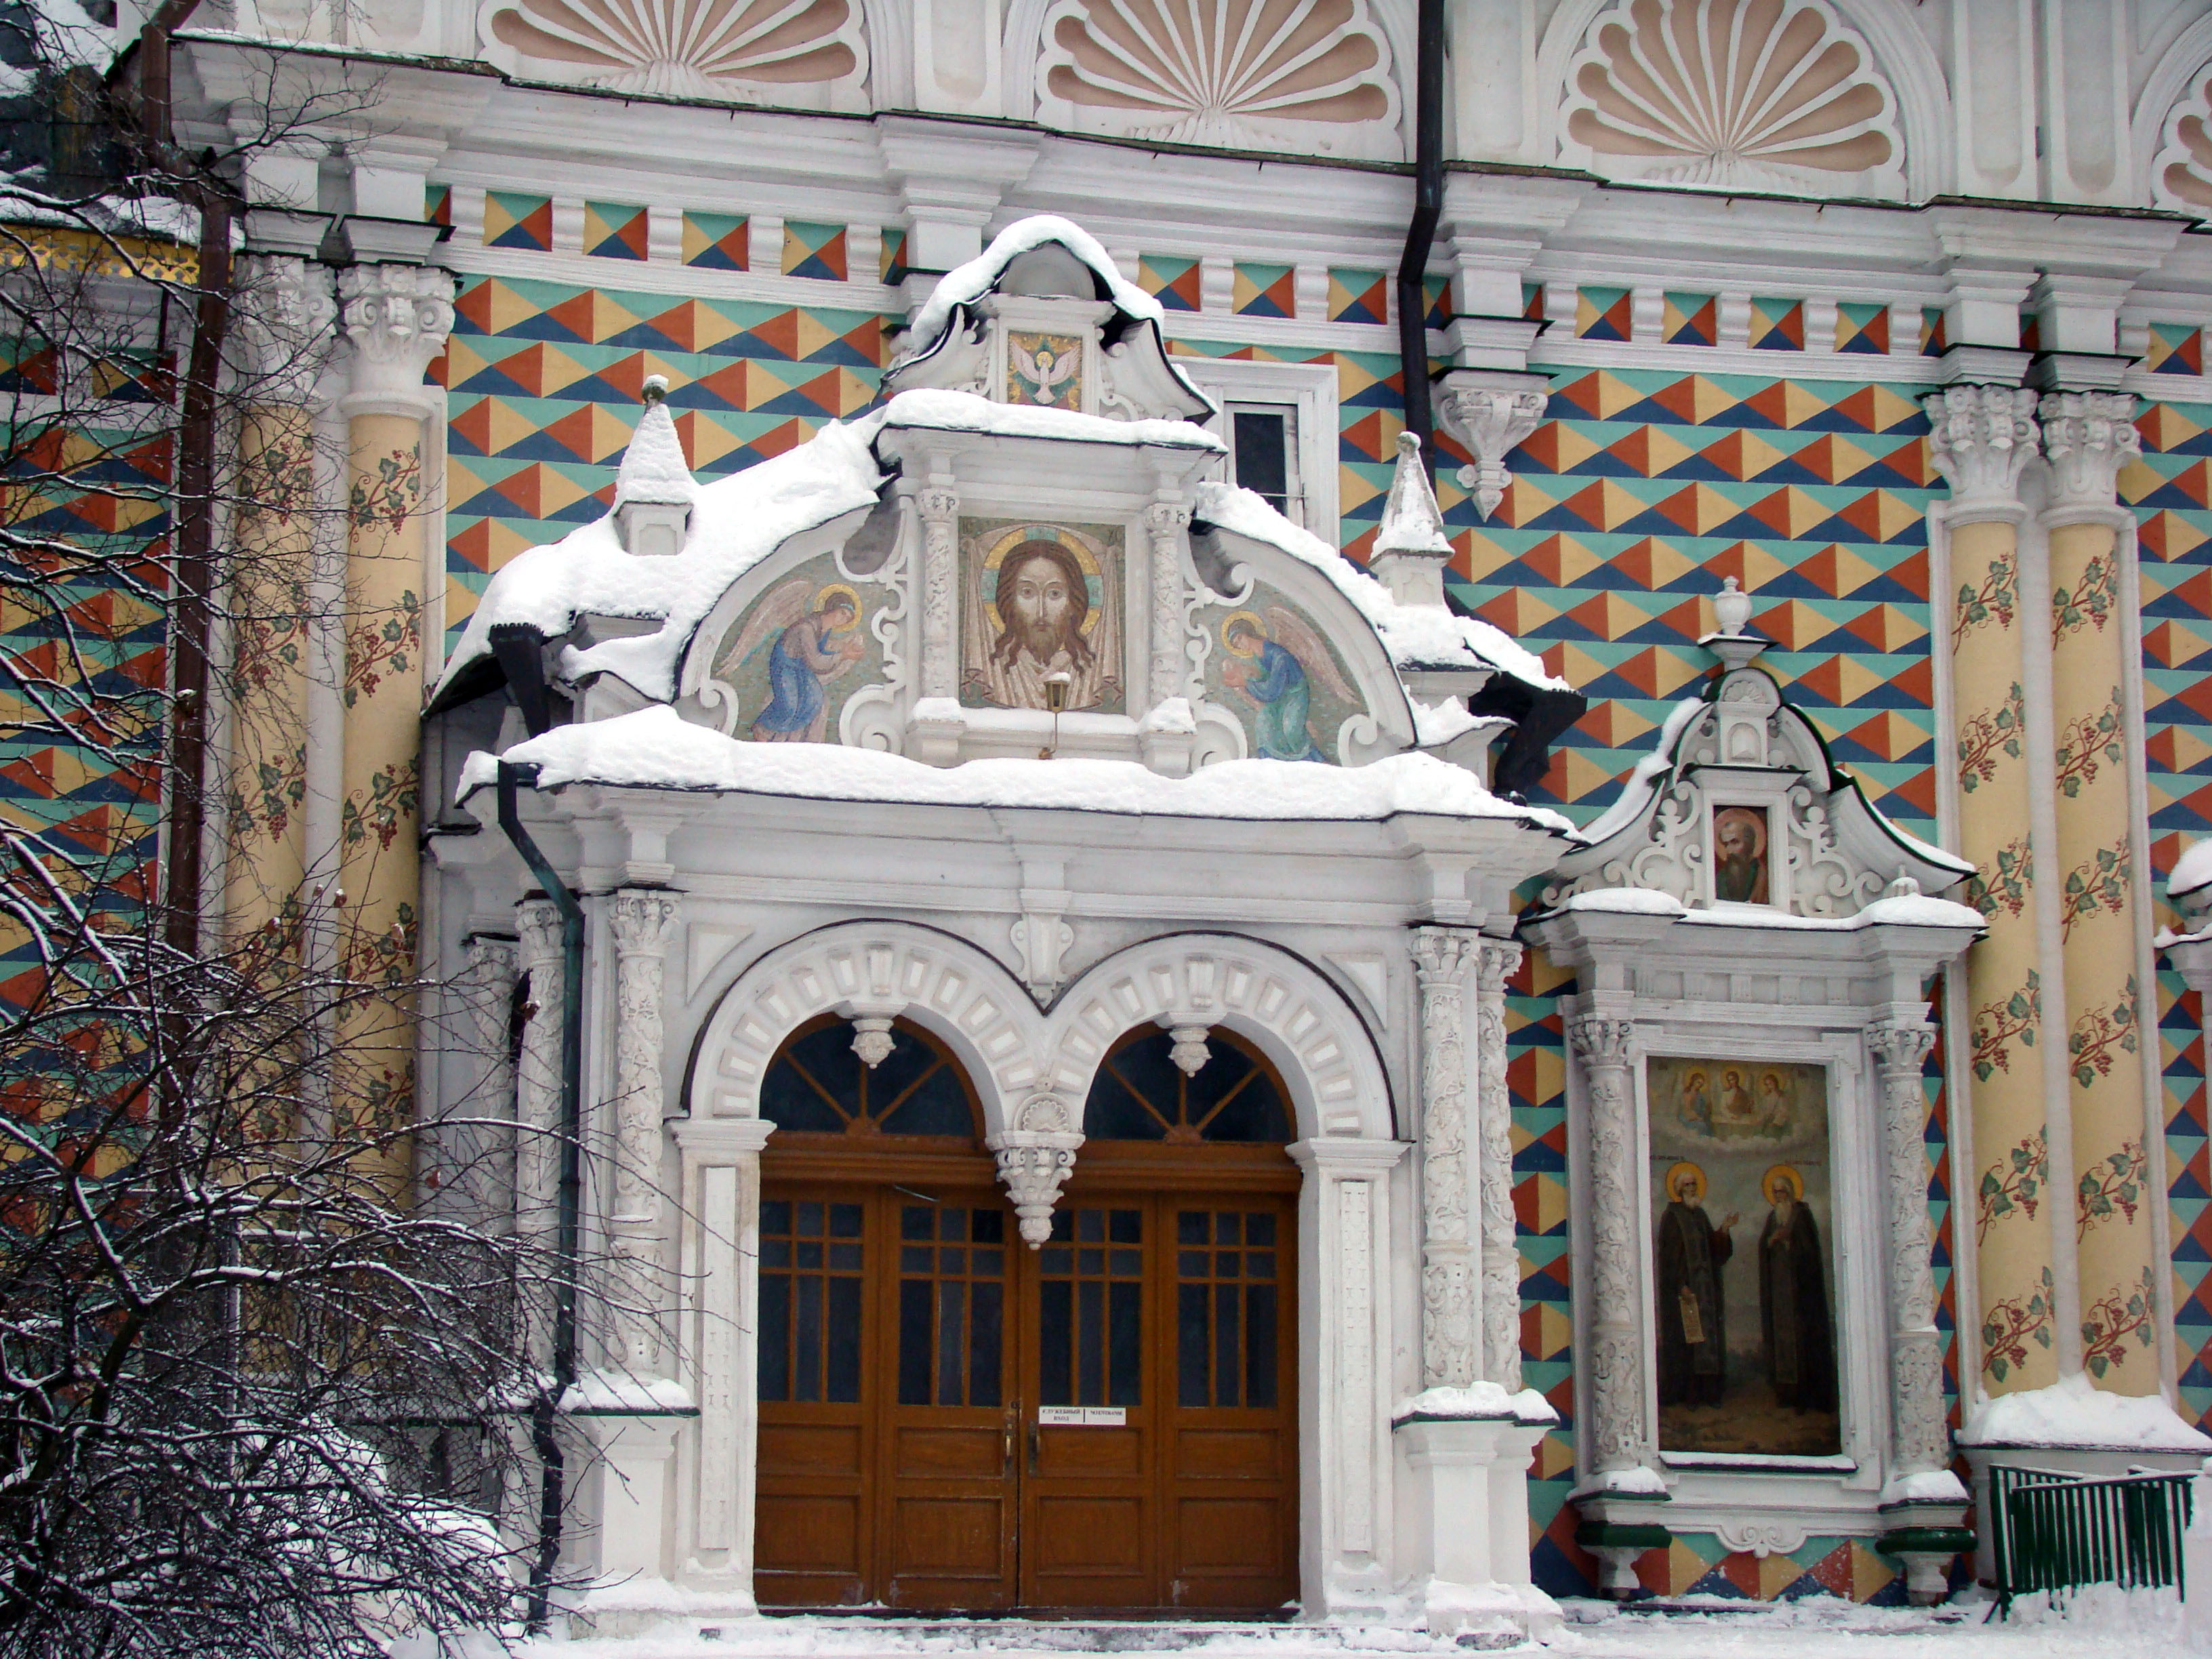
architecture, house, window, building, arch, landmark, facade, church, cathedral, chapel, place of worship, shrine, synagogue, sony, basilica, dome, russia, sergievposad, moscowregion, sergiyevposad, dsc, h9, dsch9, ancient history